In the Cold, Cold Night

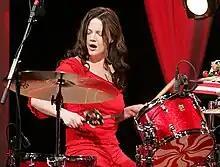
White performing in 2005, looking away from the camera with her eyes closed

"In the Cold, Cold Night" has received positive reviews from music critics, both at the time and retrospectively. AllMusic's Tom Maginnis likened the song to Little Willie John's "Fever", praising the atmosphere and Meg's vocals. Matt Harvey of BBC said that "Meg speaks and (unlike her drumming) comes across all fey and, well, sort of pre-Raphaelite in a down-town Motor City kind of way. [...] it's all so divinely confident, so sexy." Alexis Petridis of "The Guardian" called her vocals "childlike", praising its "stark, unaffected quality" and its "radical departure" from the band's usual sound. Petridis later called it "her finest moment not as the White Stripes' drummer, but their vocalist". Brent DiCrescenzo likened her voice to "a coy Mo Tucker or Georgia Hubley–more so than take-no-sass Patsy Cline or "Dusty in Memphis"." Ron Hart of "Spin" deemed her singing "sweet and tender", and Cat Clyde later wrote for "Spin": "I loved that Meg's voice was timid. It felt so real... I still feel today it's such a perfect recording."